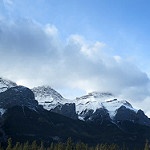
Label: mountain